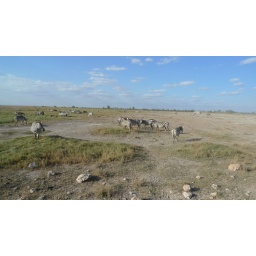
underneath a beautiful blue Kenyan sky